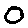
Label: 0